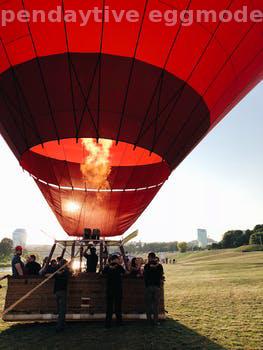
Label: Watermark